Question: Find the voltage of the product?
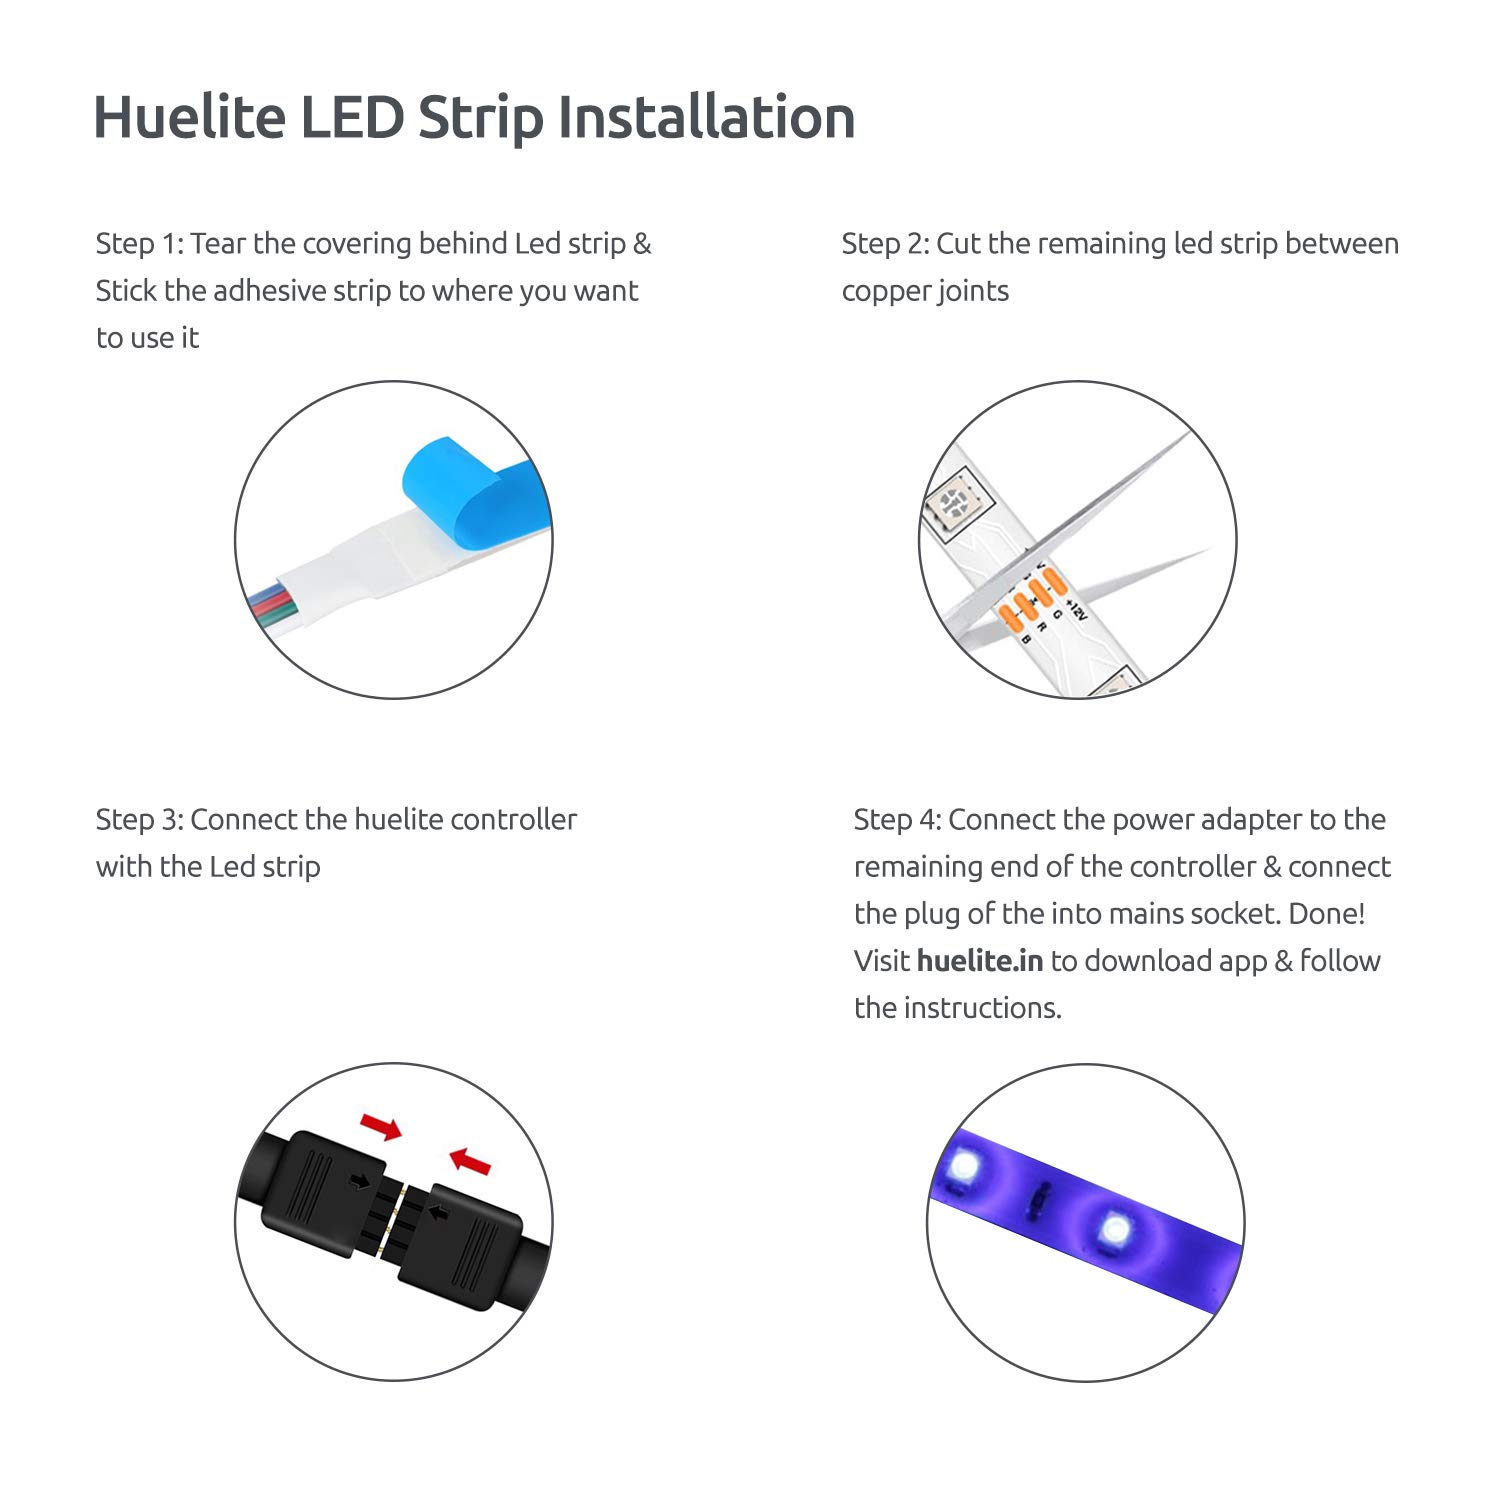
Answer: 12.0 volt